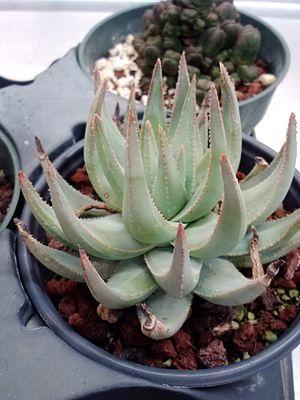
Aloe krapohliana
Aloe est un genre de plantes succulentes, les aloès, originaires d'Afrique, de Madagascar et les Iles Mascareines, de la péninsule arabique et Socotra.